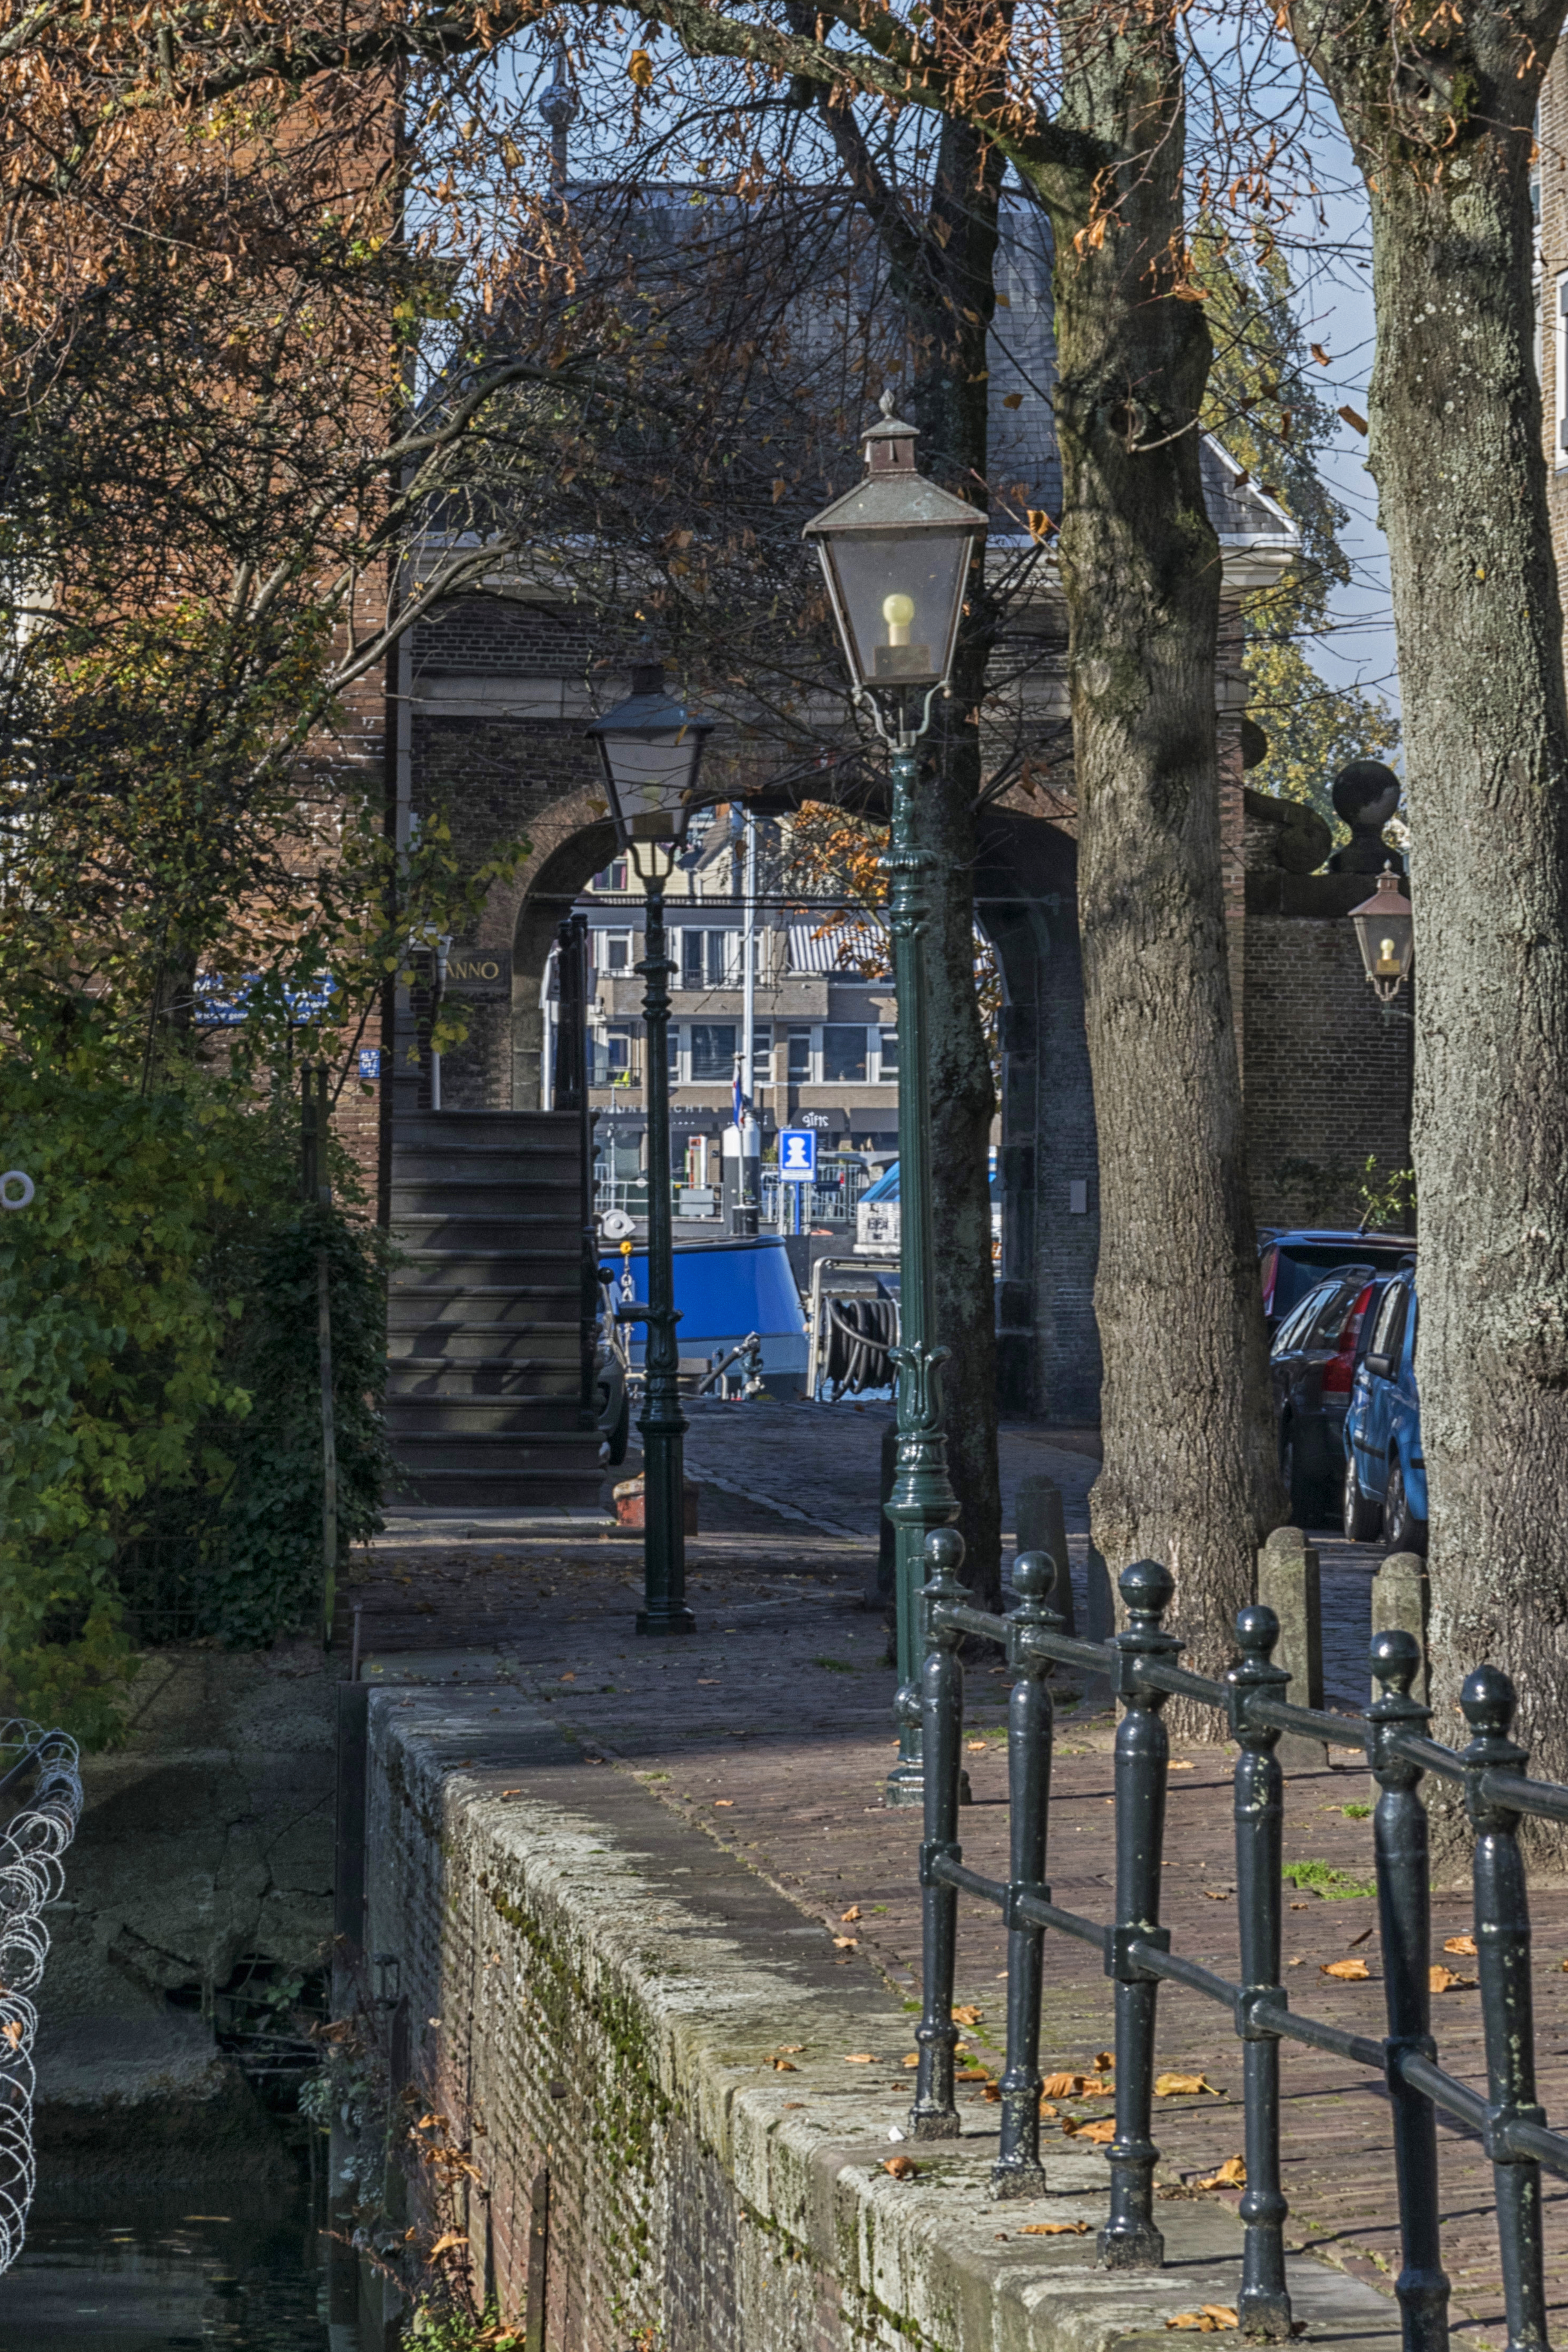
tree, outdoor, street, town, city, spring, autumn, park, nikon, historic, tourism, season, waterway, holland, nederland, netherlands, dutch, outdoorphotography, shrine, urbanphotography, paulvandevelde, pdvandevelde, padagudaloma, dordrecht, stadsfotografie, nederlandinfotos, historisch, urbanfotografie, stadswandeling, pvdvfotografie, pdvandeveldedordrecht, rondjedordt, dedordtevaer, dutchphotography, nederlandsefotografie, dutchphotogaraphy, catharijnepoort, korteengelenburgerkade, urban area